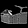
Label: Sandal